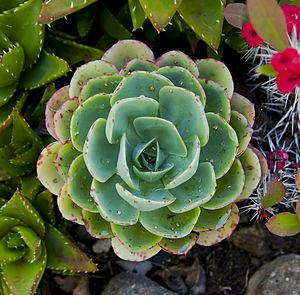
Echeveria elegans, jardin du moulin, Sierra de Saint-Philippe, Sétubal, Portugal
Echeveria elegans est une espèce de plantes à fleurs de la famille des Crassulaceae. Elle est native des habitats semi-désertiques du Mexique.